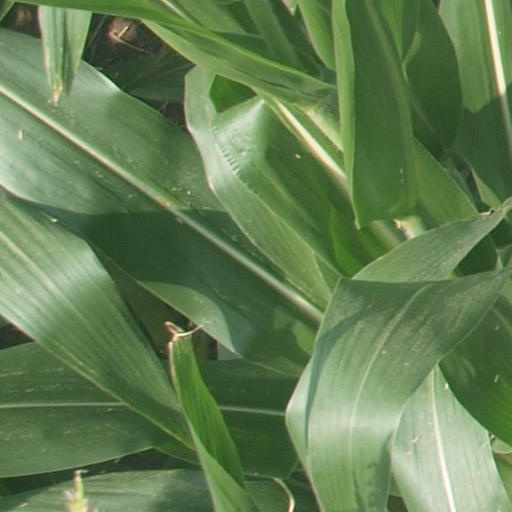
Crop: maize; corn